Peter Ilsted

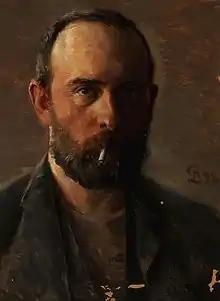
"Artist's self-portrait with a cigaret", 1898

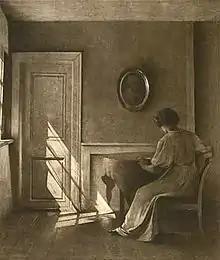
"Sunshine Falling on a Door", mezzotint in black, Vess Collection

Peter Ilsted (14 February 1861 – 16 April 1933) was a Danish printmaker and painter. He was most associated with domestic interior scenes.